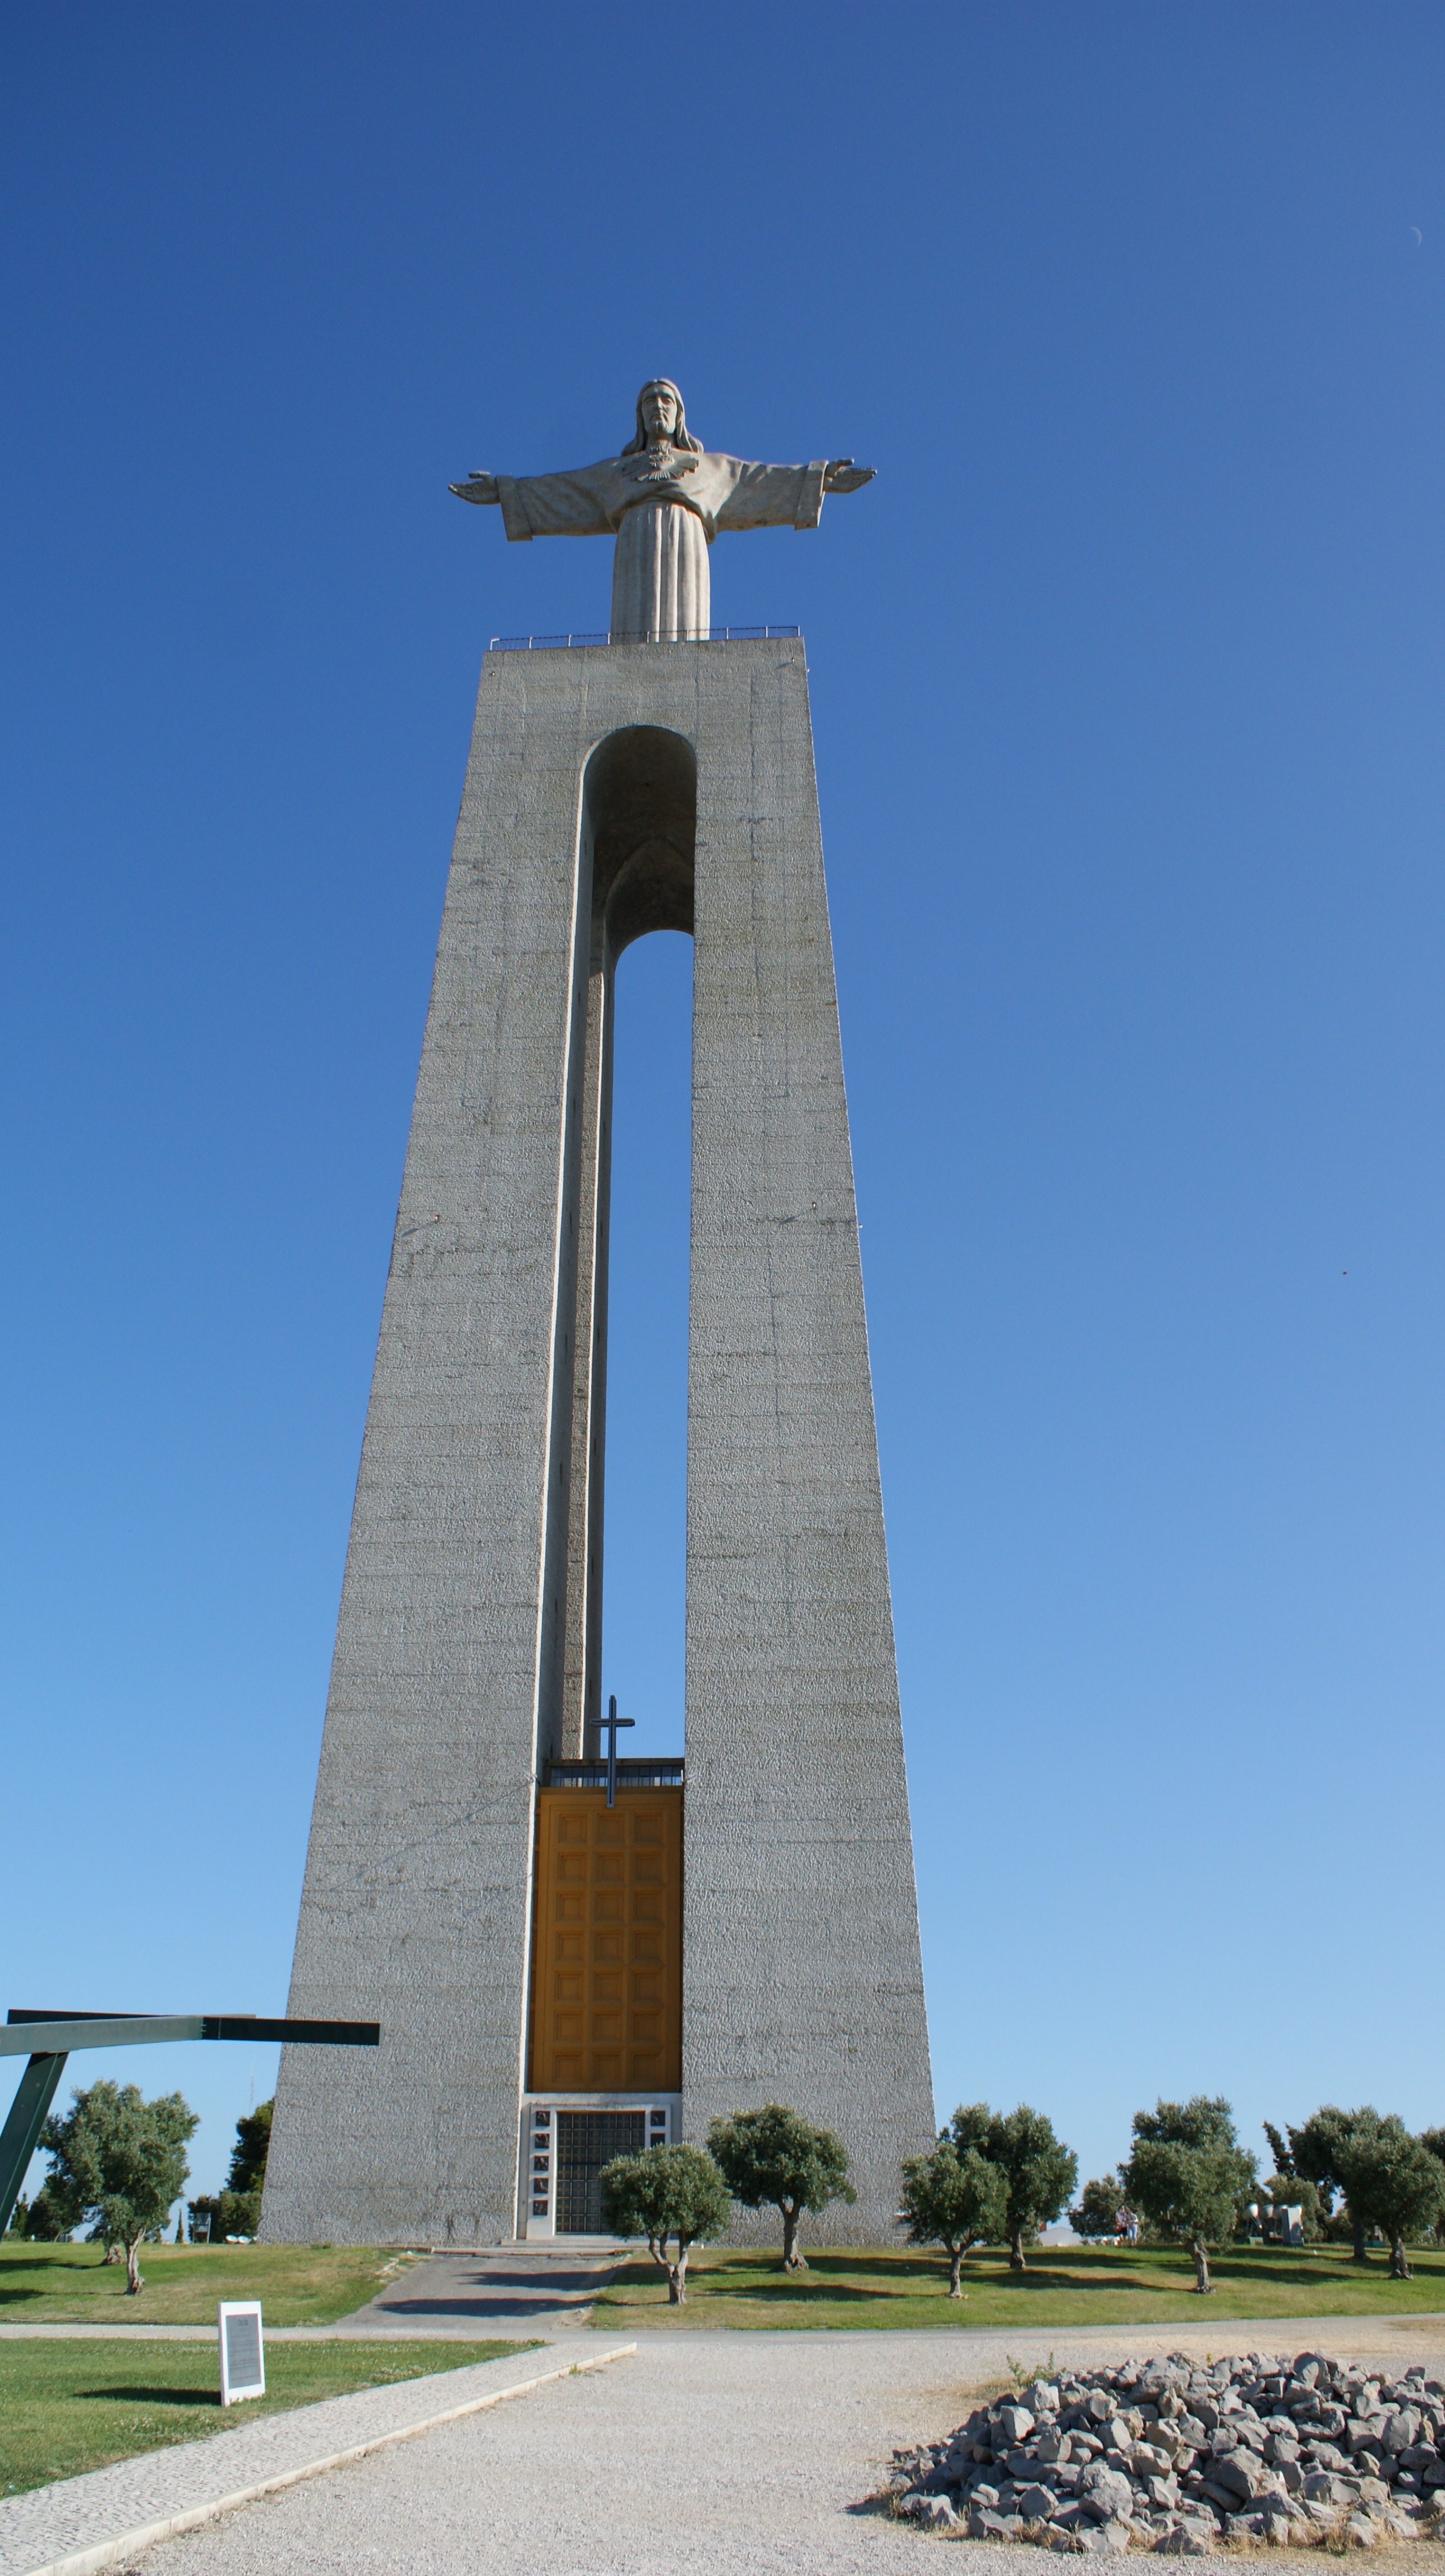
monument, arch, tower, landmark, memorial, portugal, almada, christ rei